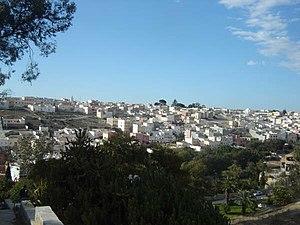
Safi est une ville dans l'ouest du Maroc sur l'océan Atlantique. Capitale de la province de Safi et de l'ancienne région Doukkala-Abda, Safi a une population de 308 508 habitants.